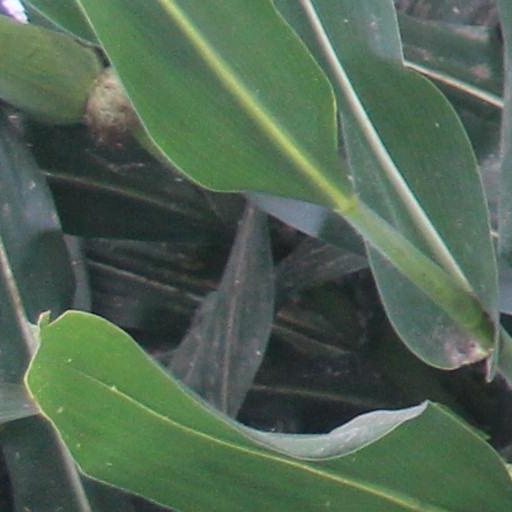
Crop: maize; corn